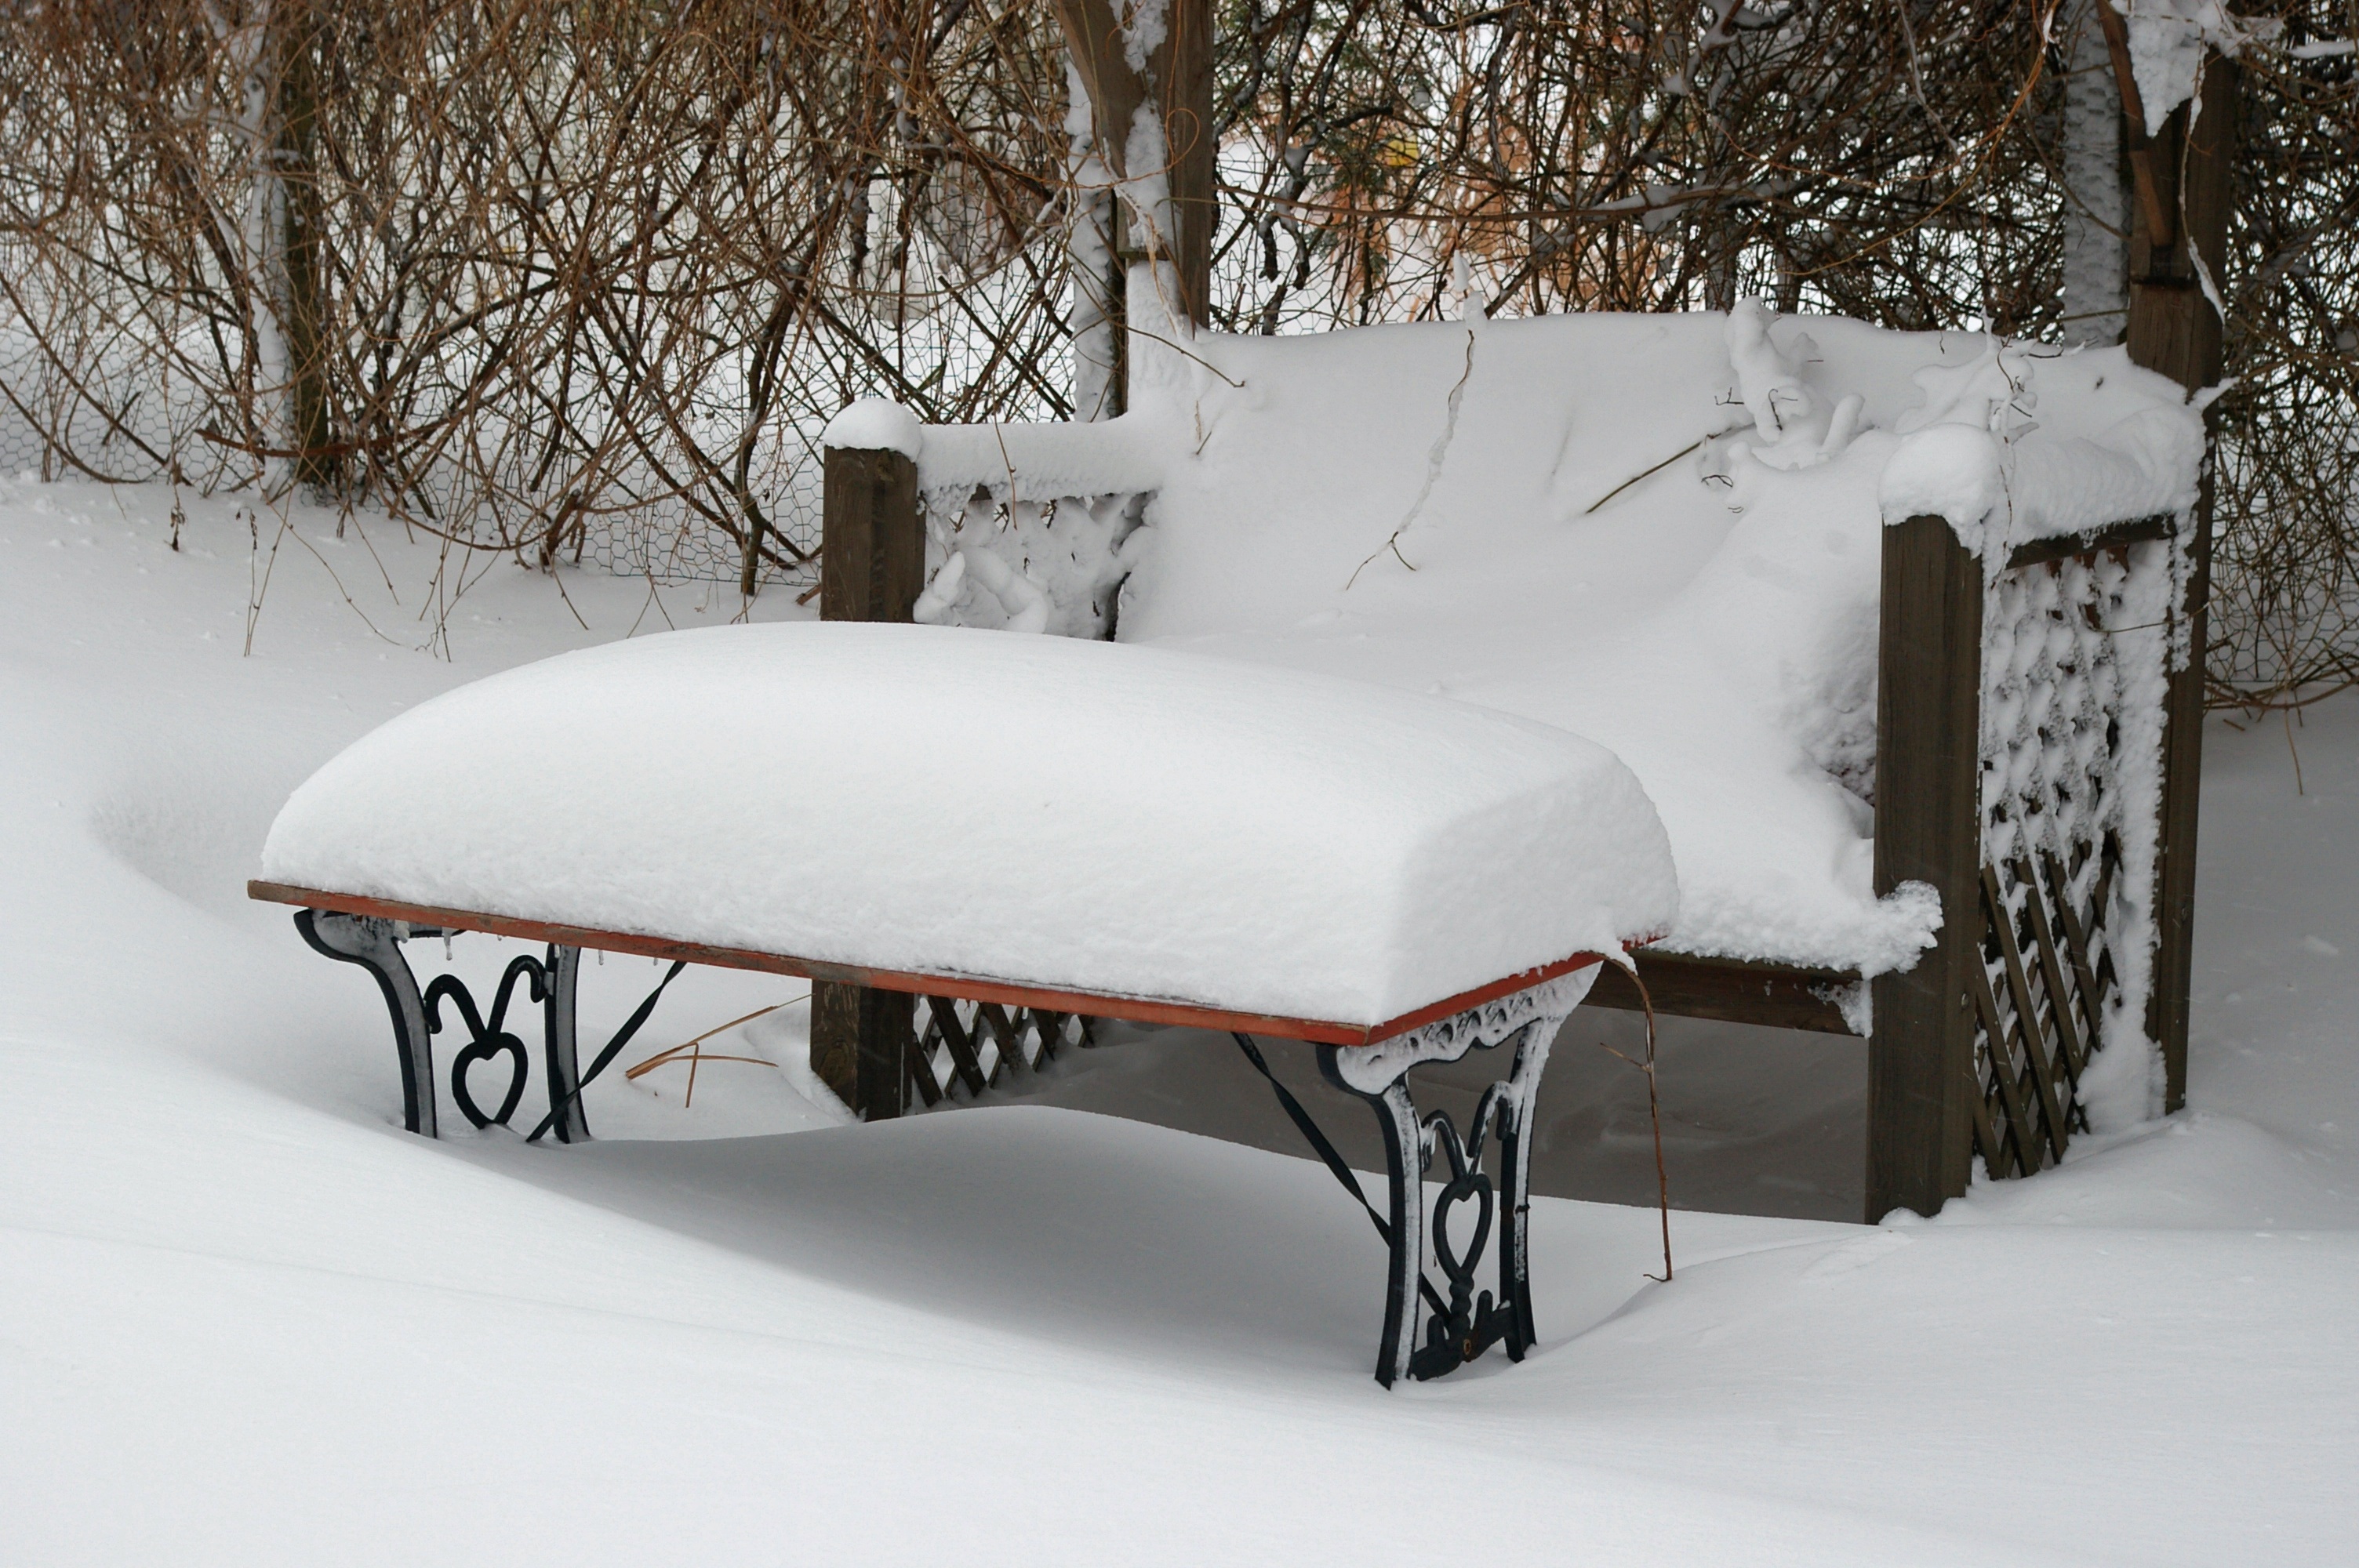
table, nature, snow, cold, winter, wood, white, bench, seat, frost, idyllic, relax, weather, snowy, rest, furniture, garden, lonely, season, snowfall, sit, bank, relaxation, beautiful, blizzard, out, mood, silent, idyll, winter dream, wintry, snowdrift, harmony, winter mood, snowed in, garden bench, leisurely, winter storm